Patricia M. Byrne

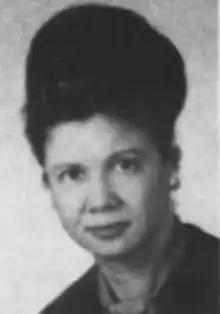
Patricia M. Byrne, from a 1964 publication of the US Department of State

Patricia Mary Byrne (June 1, 1925 – November 23, 2007) was an American diplomat who served as United States Ambassador to Burma from November 1979 to September 1983, and United States Ambassador to Mali from December 1976 to October 1979.